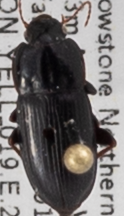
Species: Harpalus opacipennis
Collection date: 2018-07-26
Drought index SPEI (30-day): -1.348
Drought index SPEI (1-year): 1.834
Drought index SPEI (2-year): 1.01